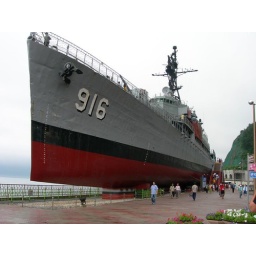
this one has Dean beside it in the blue Ben's Bread shirt